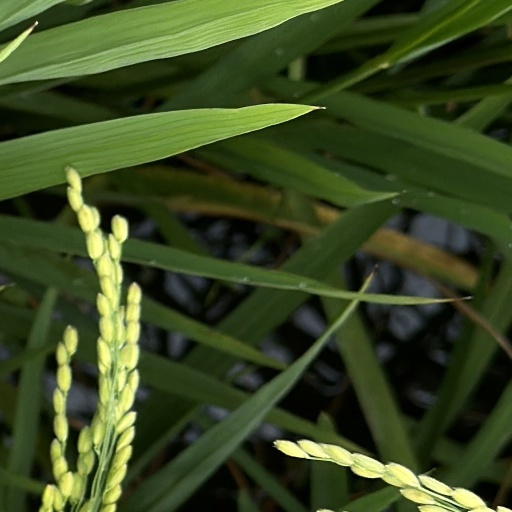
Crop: rice